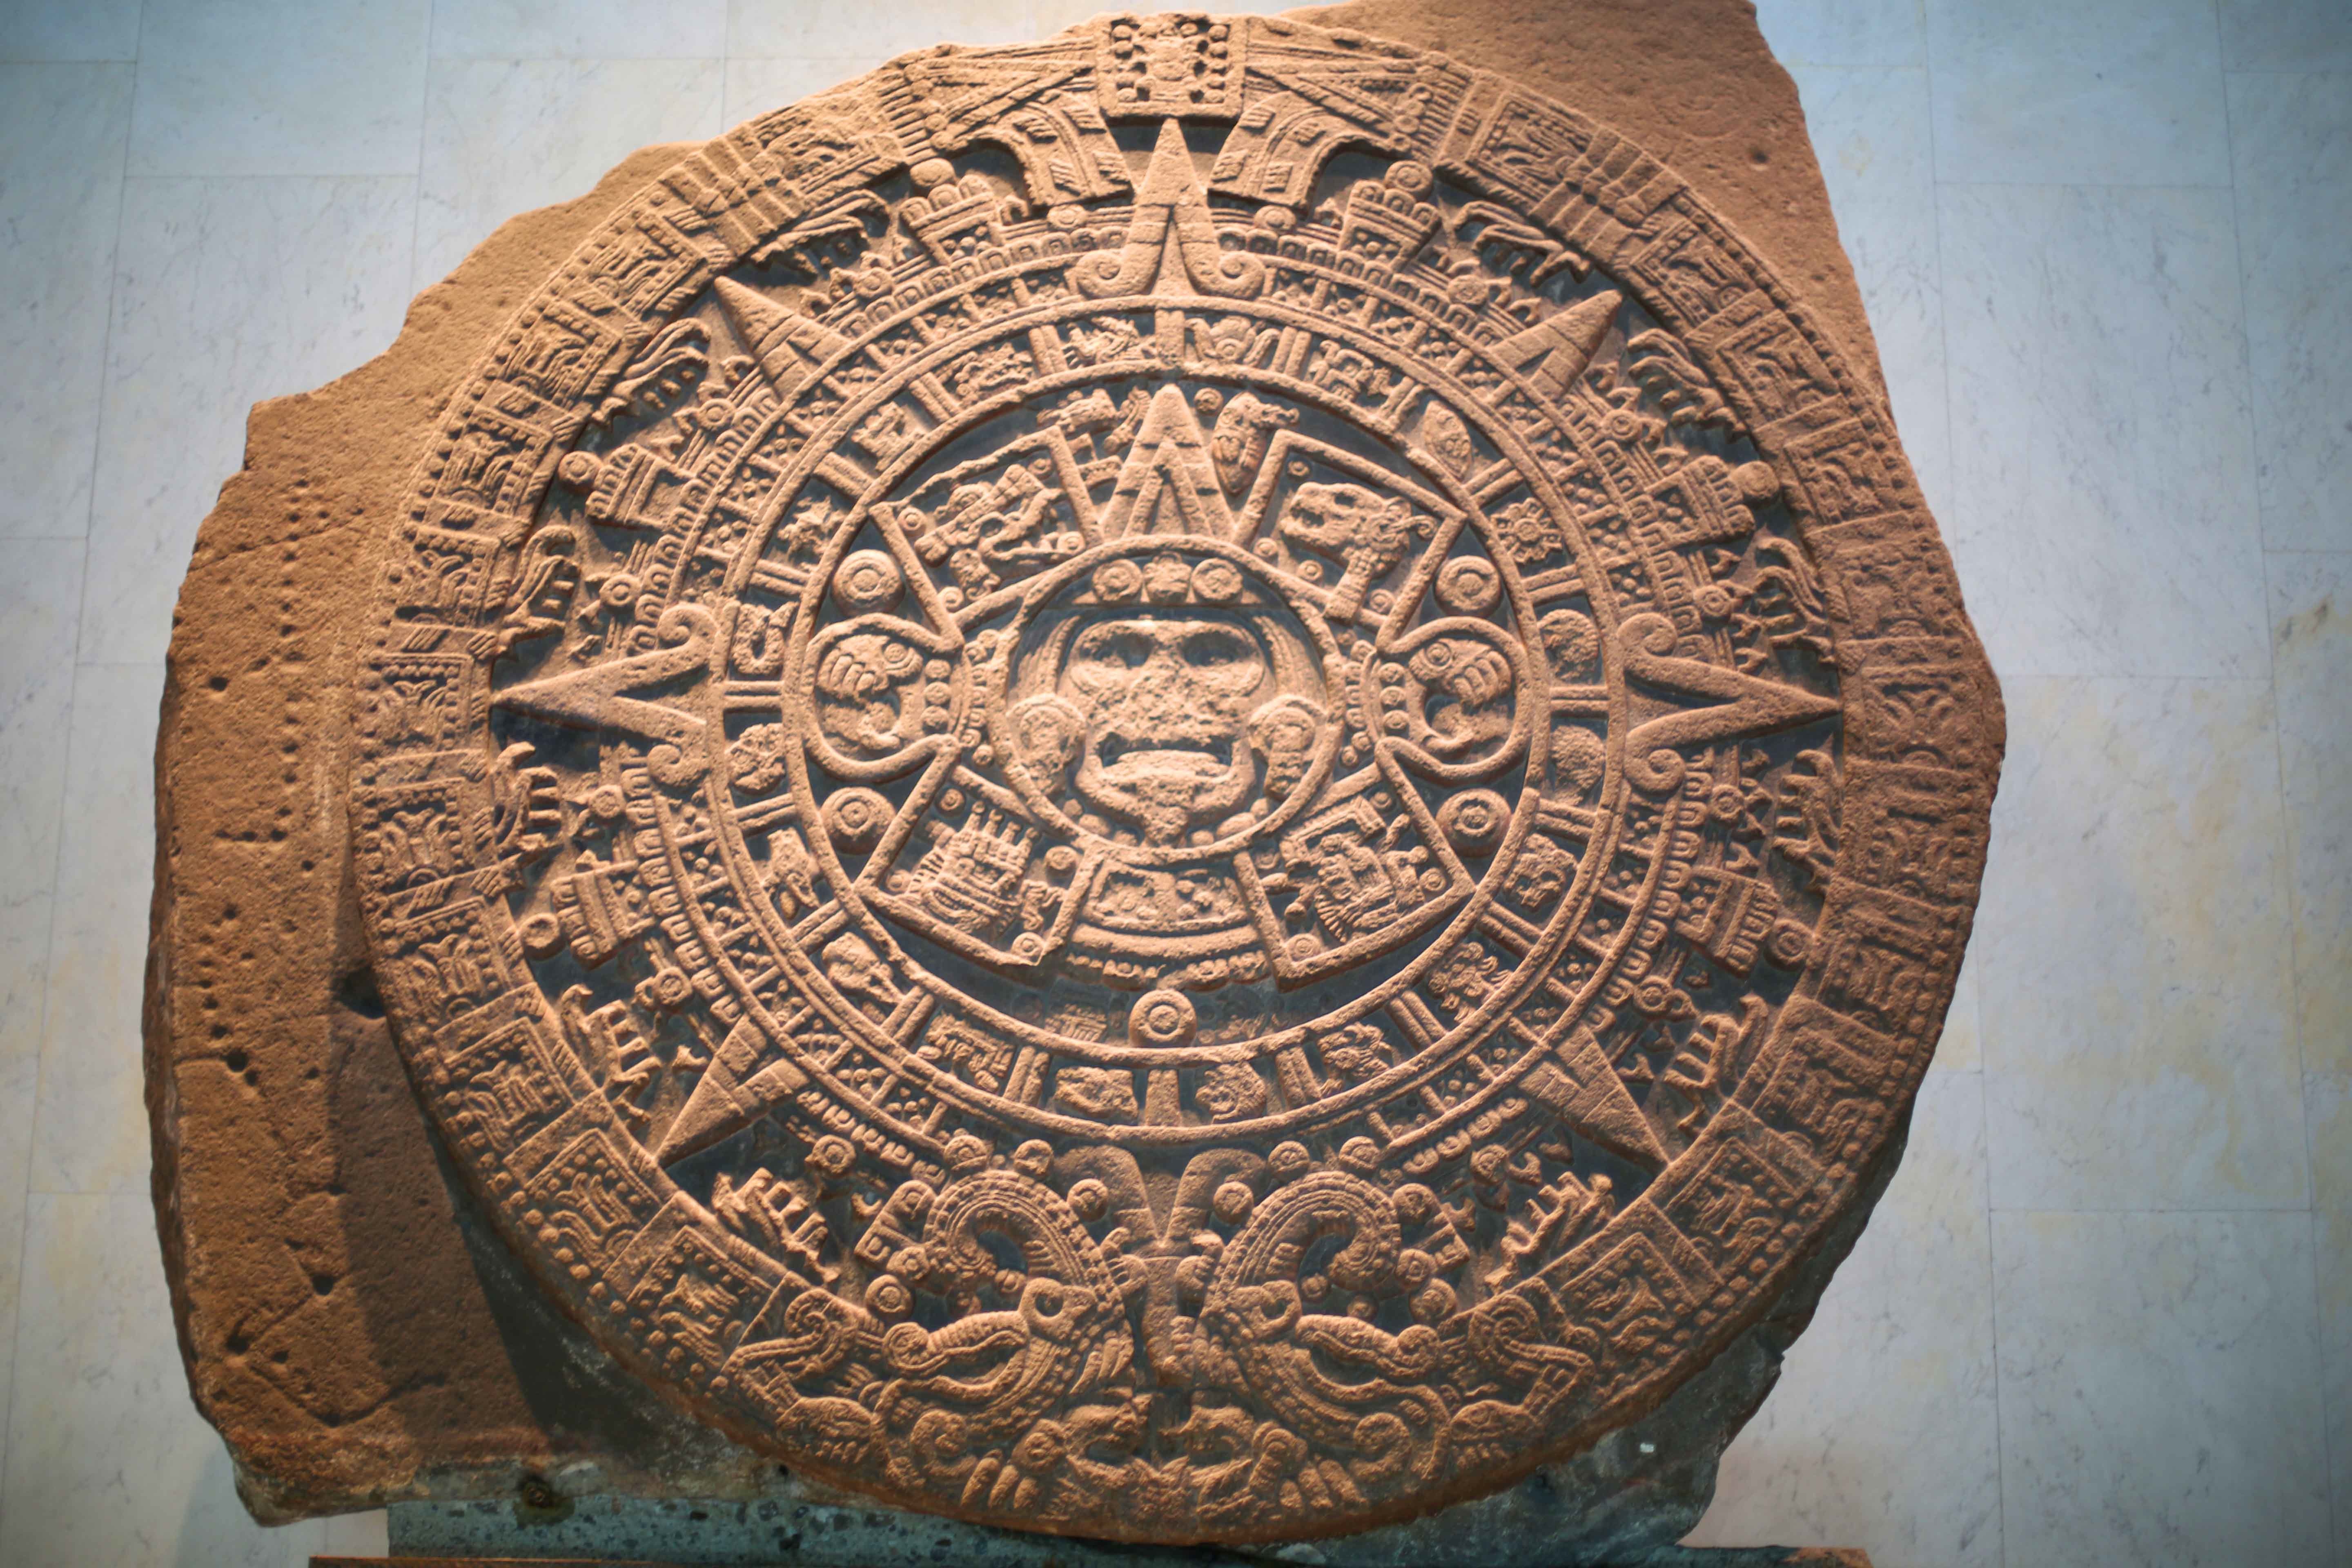
sculpture, art, temple, history, carving, relief, stele, archaeological site, stone carving, ancient history, maya civilization